Gothenburg

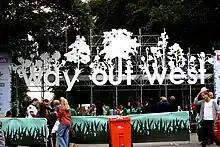
Entrance to the Way Out West Festival

The annual Gothenburg Film Festival, is the largest film festival in Scandinavia. The Gothenburg Book Fair, held each year in September. It is the largest literary festival in Scandinavia, and the second largest book fair in Europe. A radical bookfair is held at the same time at the Syndikalistiskt Forum.